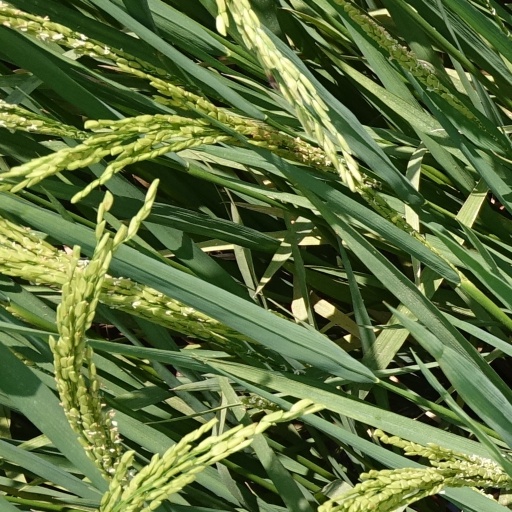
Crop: rice